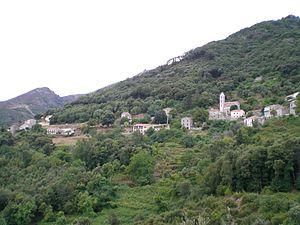
village Loreto di Tallano
Loreto-di-Tallano est une commune française située dans la circonscription départementale de la Corse-du-Sud et le territoire de la collectivité de Corse. Le village appartient à la piève de Tallano, en Alta Rocca.